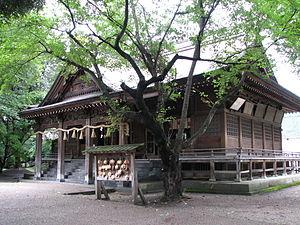
Le Saruka-jinja est un sanctuaire shinto situé à Hirakawa, préfecture d'Aomori au Japon.
Hirakawa est une ville située dans la préfecture d'Aomori, sur l'île de Honshū, au Japon.